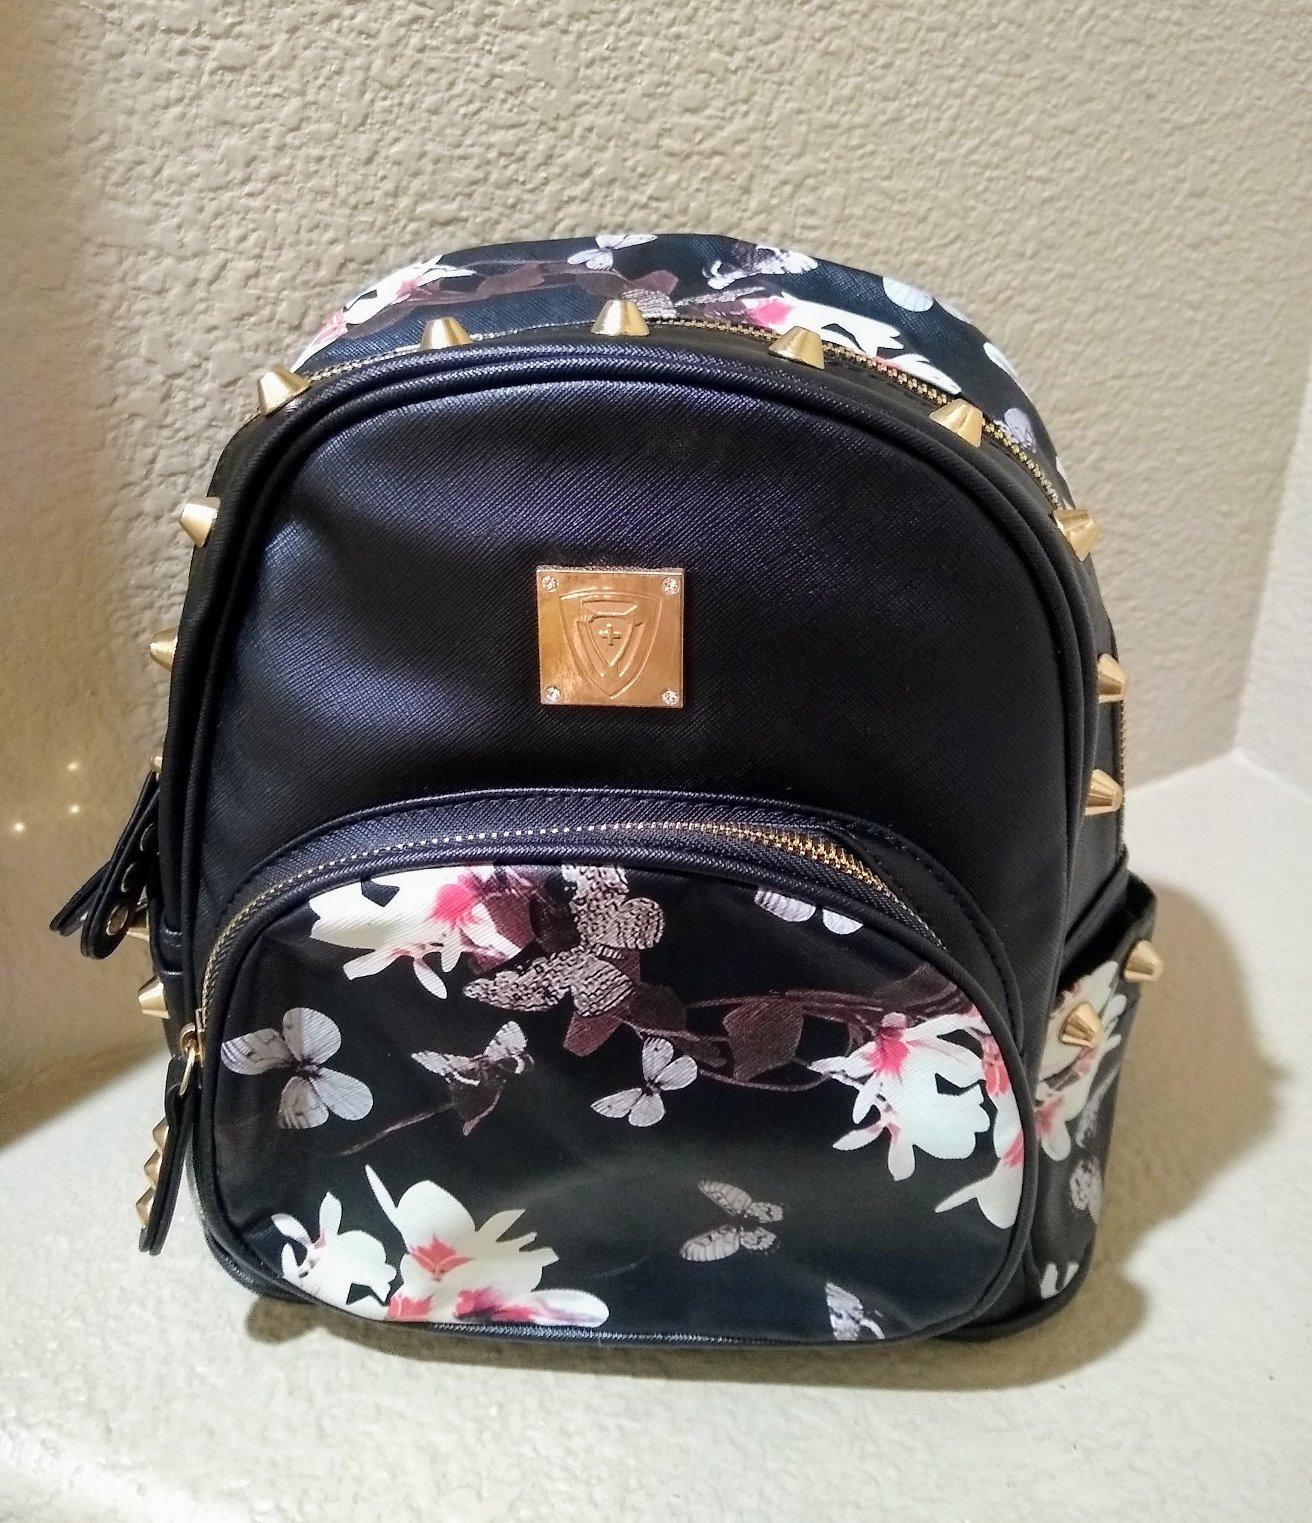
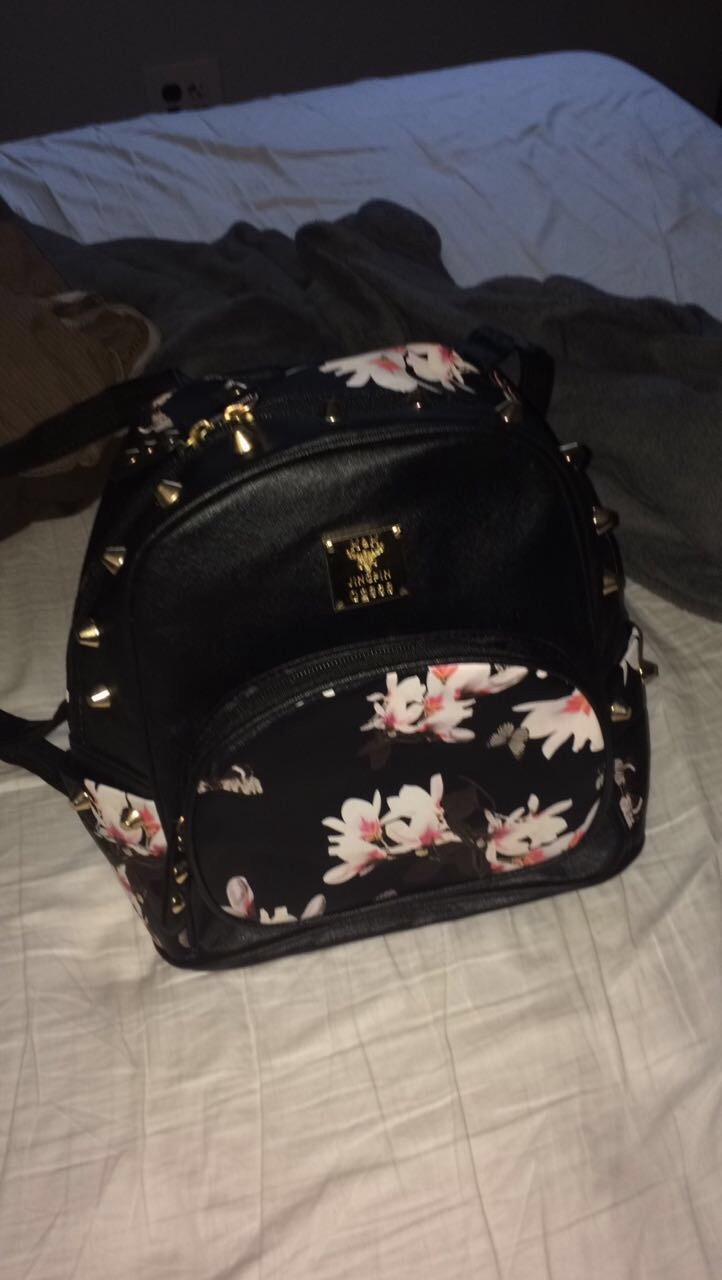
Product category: accessories_handbag
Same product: yes